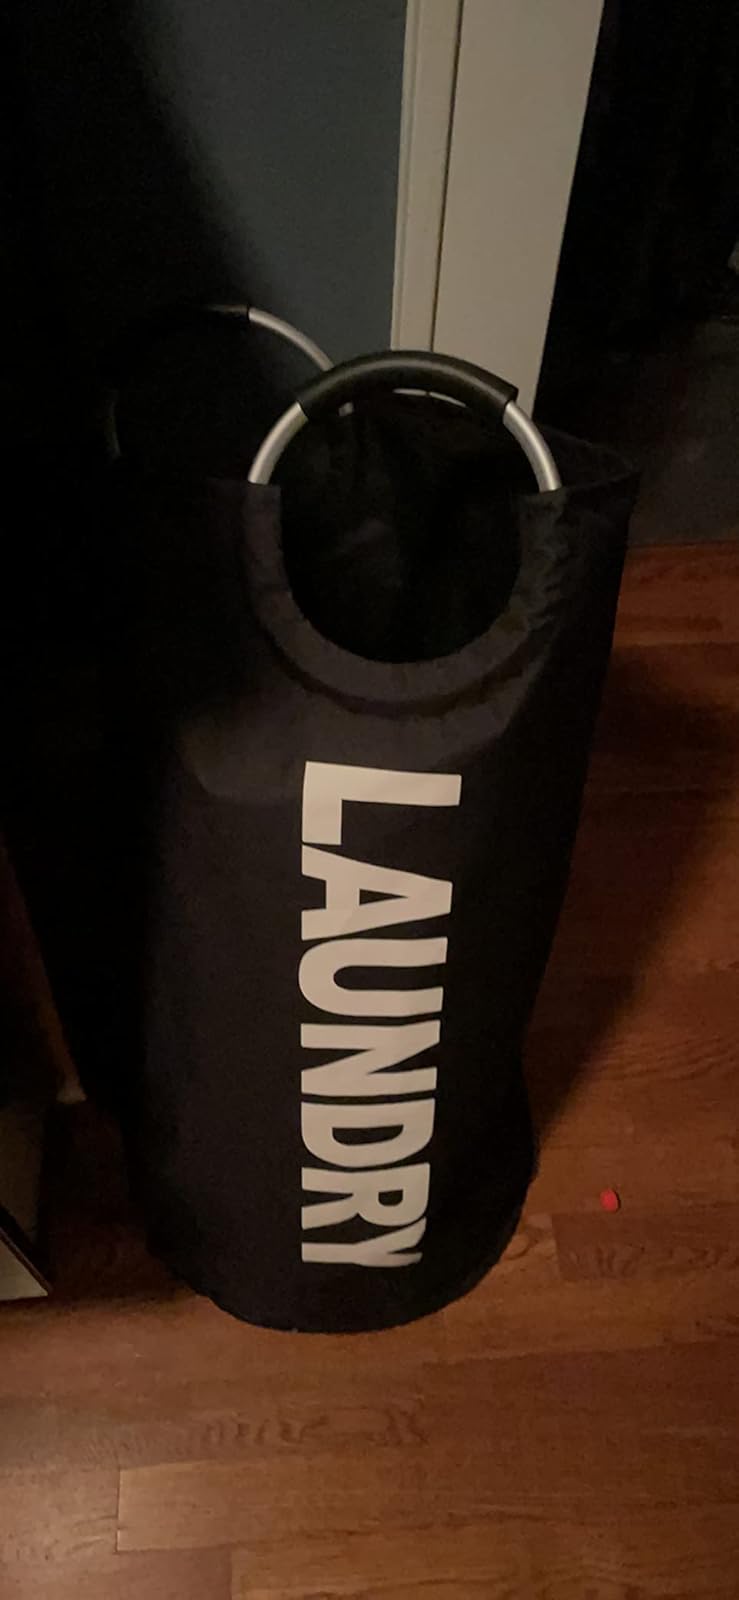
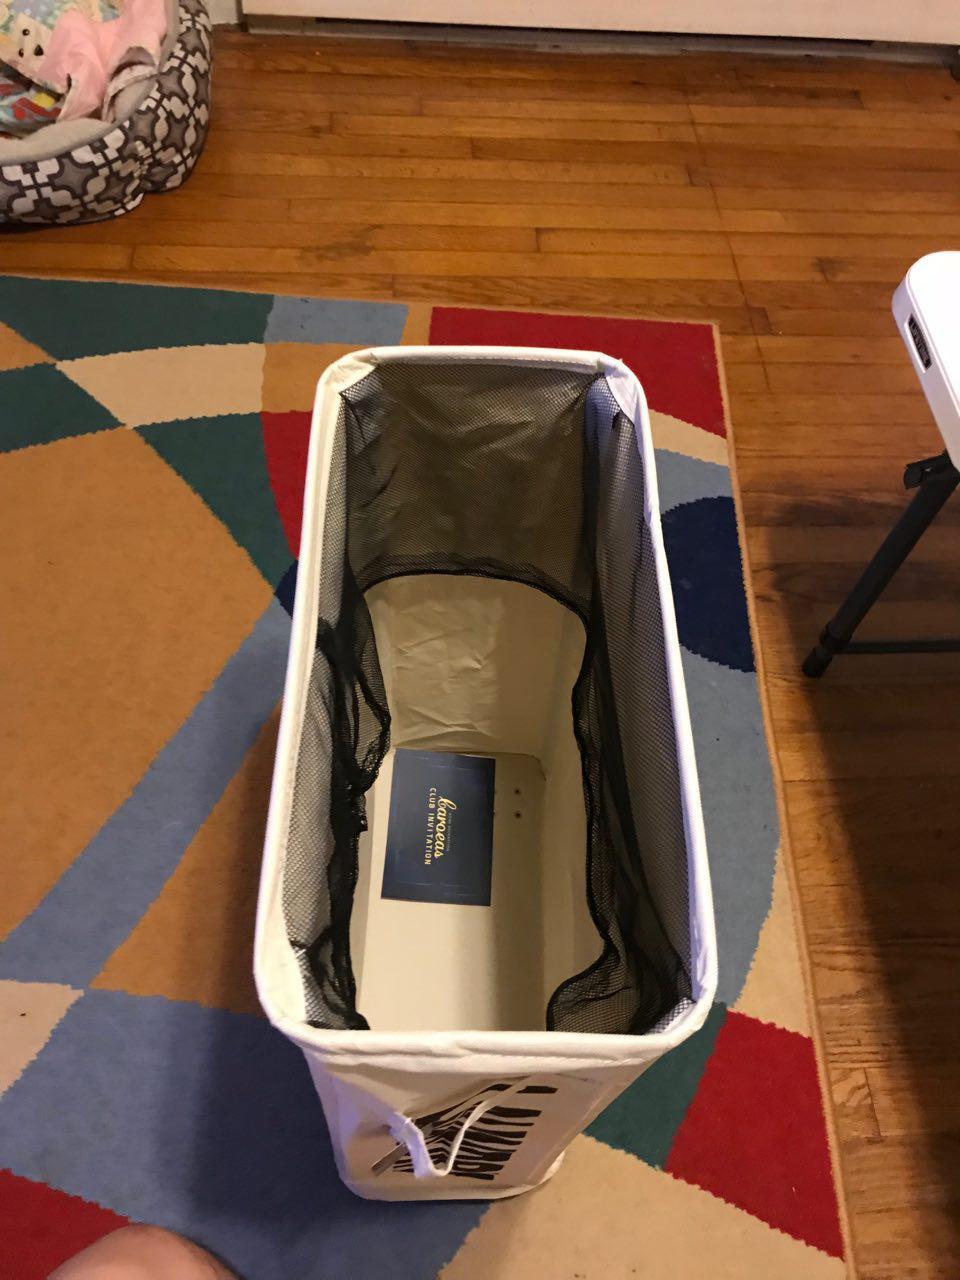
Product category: items_hamper
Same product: no